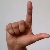
The image shows a hand gesture representing the letter 'L' in Indian Sign Language.